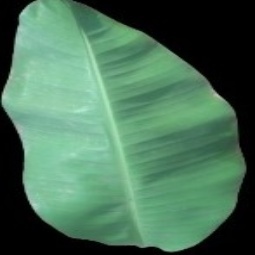
Label: Healthy